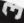
Number: 3